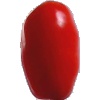
Label: Tomato 2